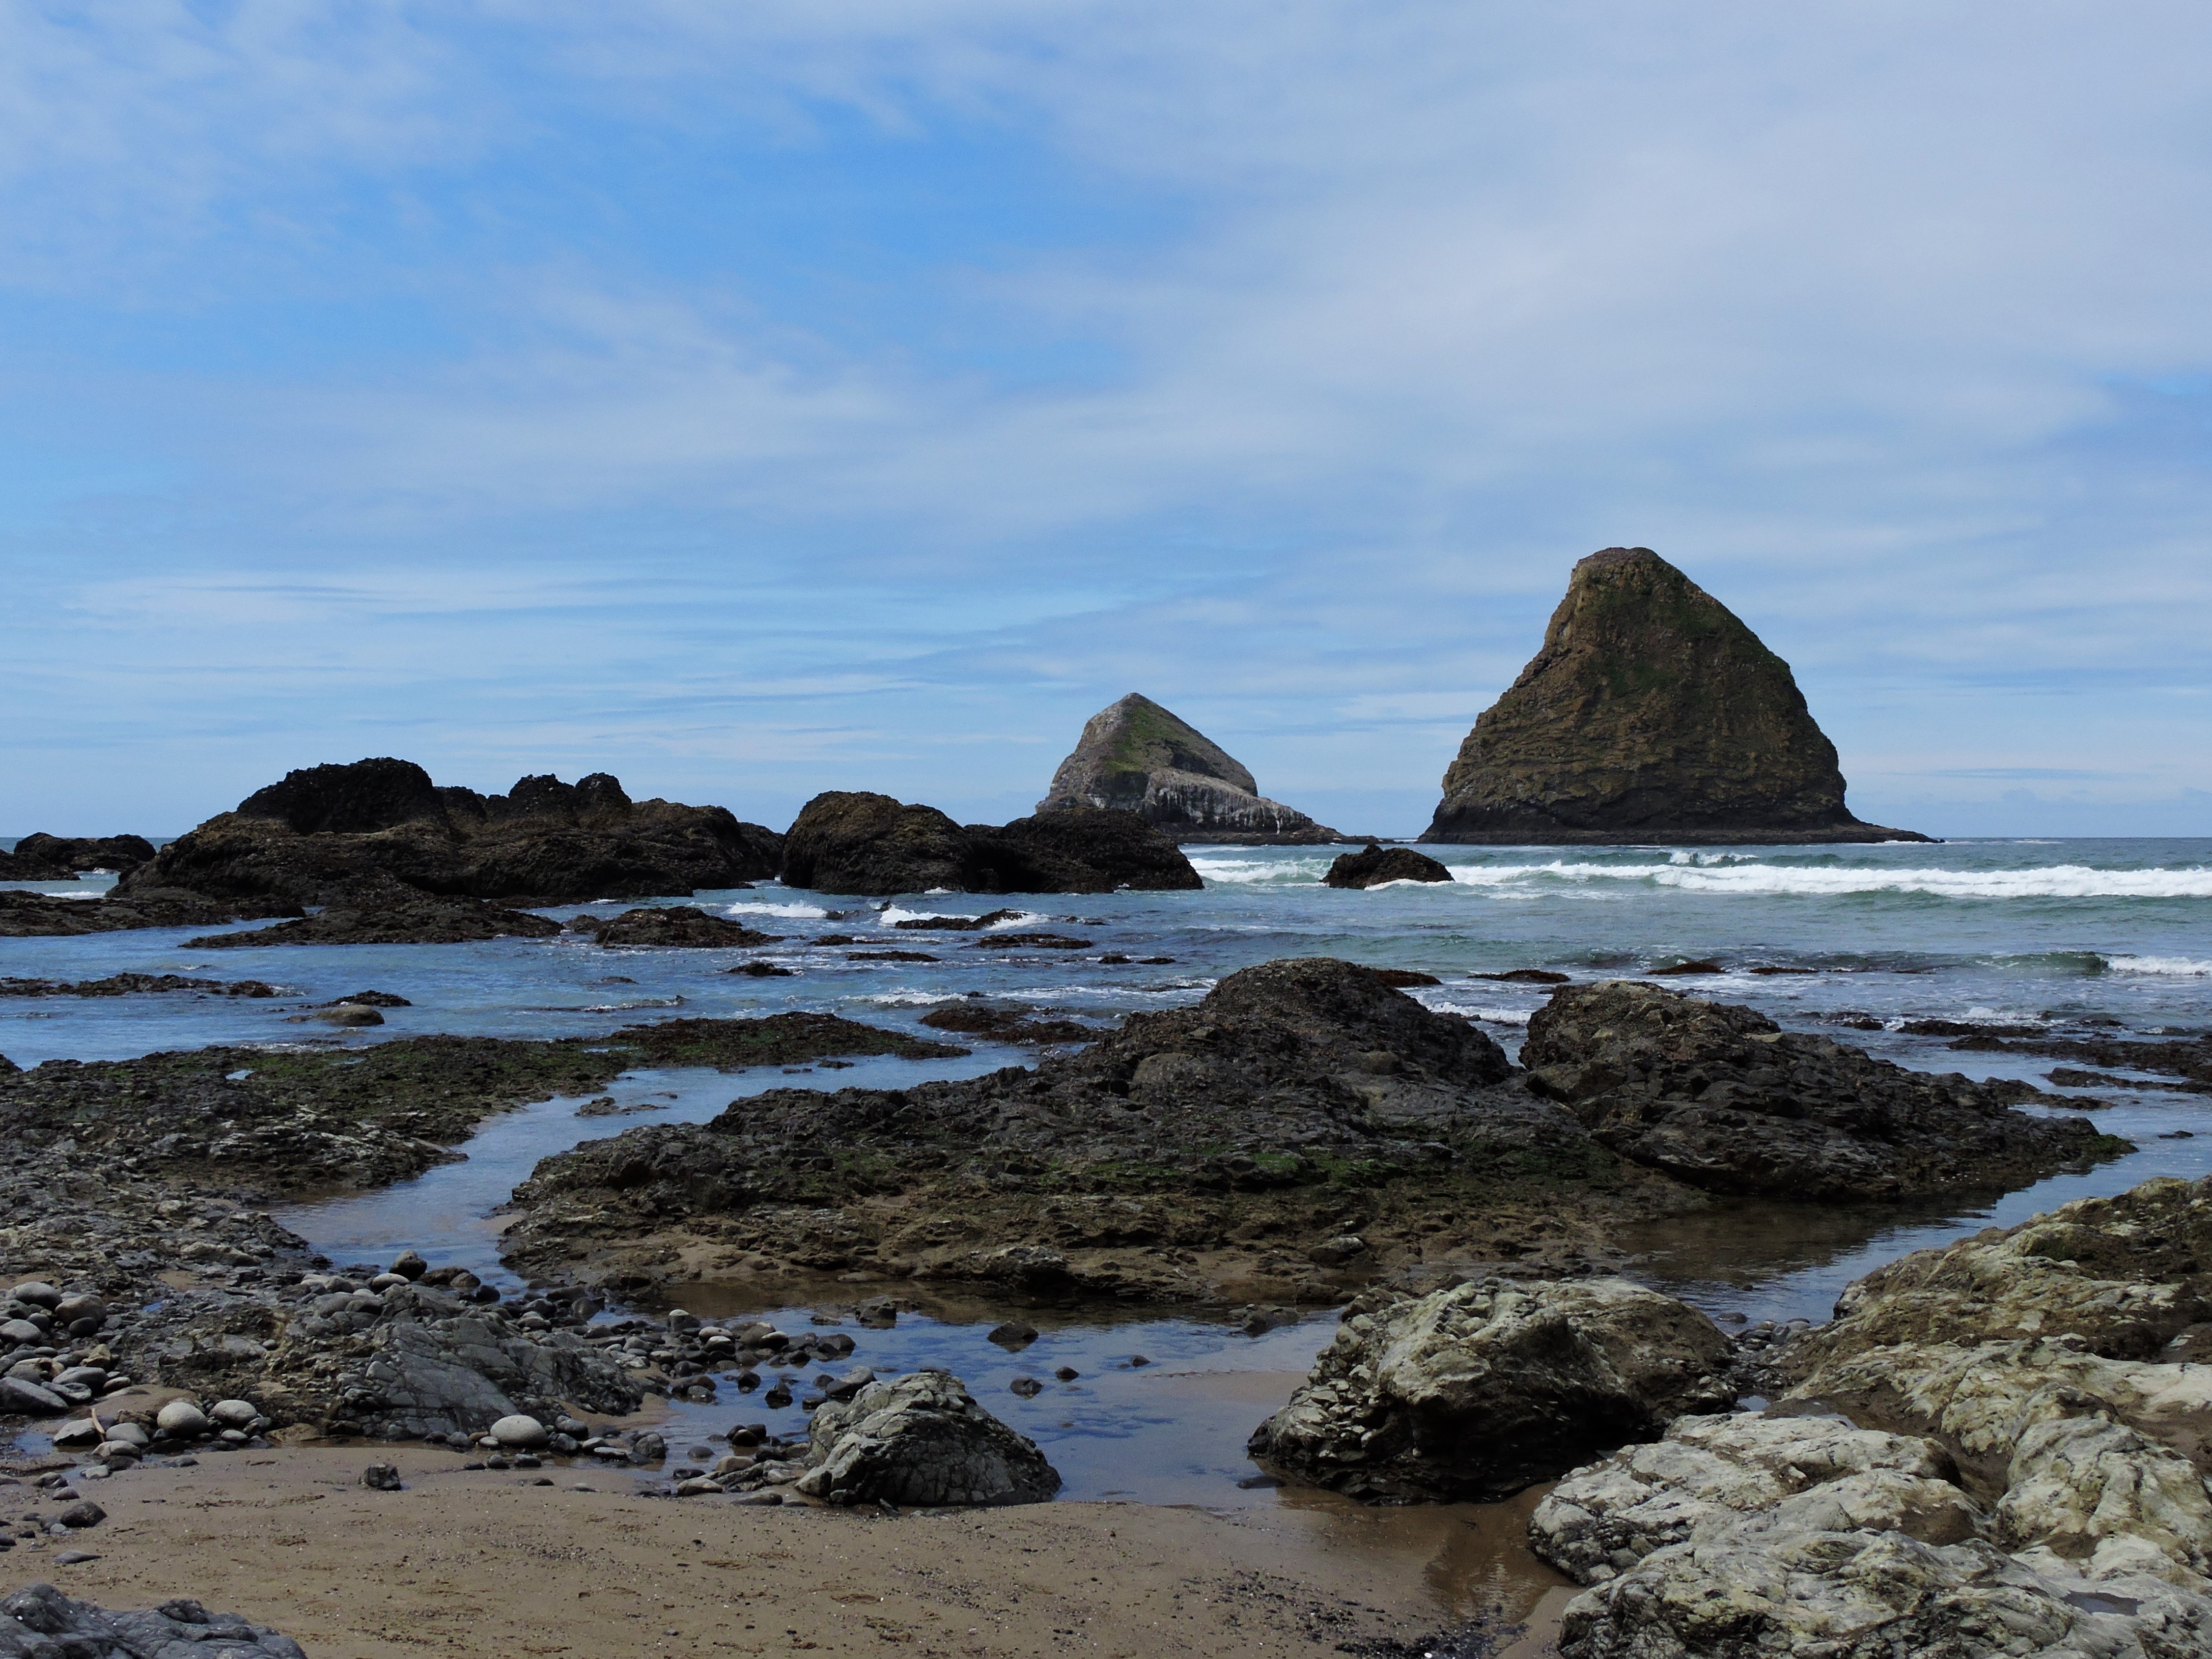
beach, sea, coast, water, nature, sand, rock, ocean, horizon, cloud, shore, wave, cliff, cove, tower, bay, island, blue, stack, terrain, material, body of water, cape, islet, landform, oregon coast, three arch rocks, tide pools, wind wave